Japanese Chileans

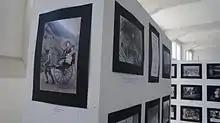
Photo Exposition of the Japanese Immigration to Chile by the <a href="http%3A//nikkeivalparaiso.hana.bi">Corporación Nikkei Región de Valparaíso

However, World War II incited anti-Japanese sentiments and interrupted the Nikkei’s process of integration into Chilean society. Starting in early 1943, several dozen Japanese Chileans were forced to move from strategically sensitive areas (such as copper mines) to the interior of the country. Meanwhile, the Japanese community became more united, offering mutual support in the face of wartime oppositions. These ties would later be formalized after the war with the organization of the Japanese Beneficence Society ("Sociedad Japonesa de Beneficencia").